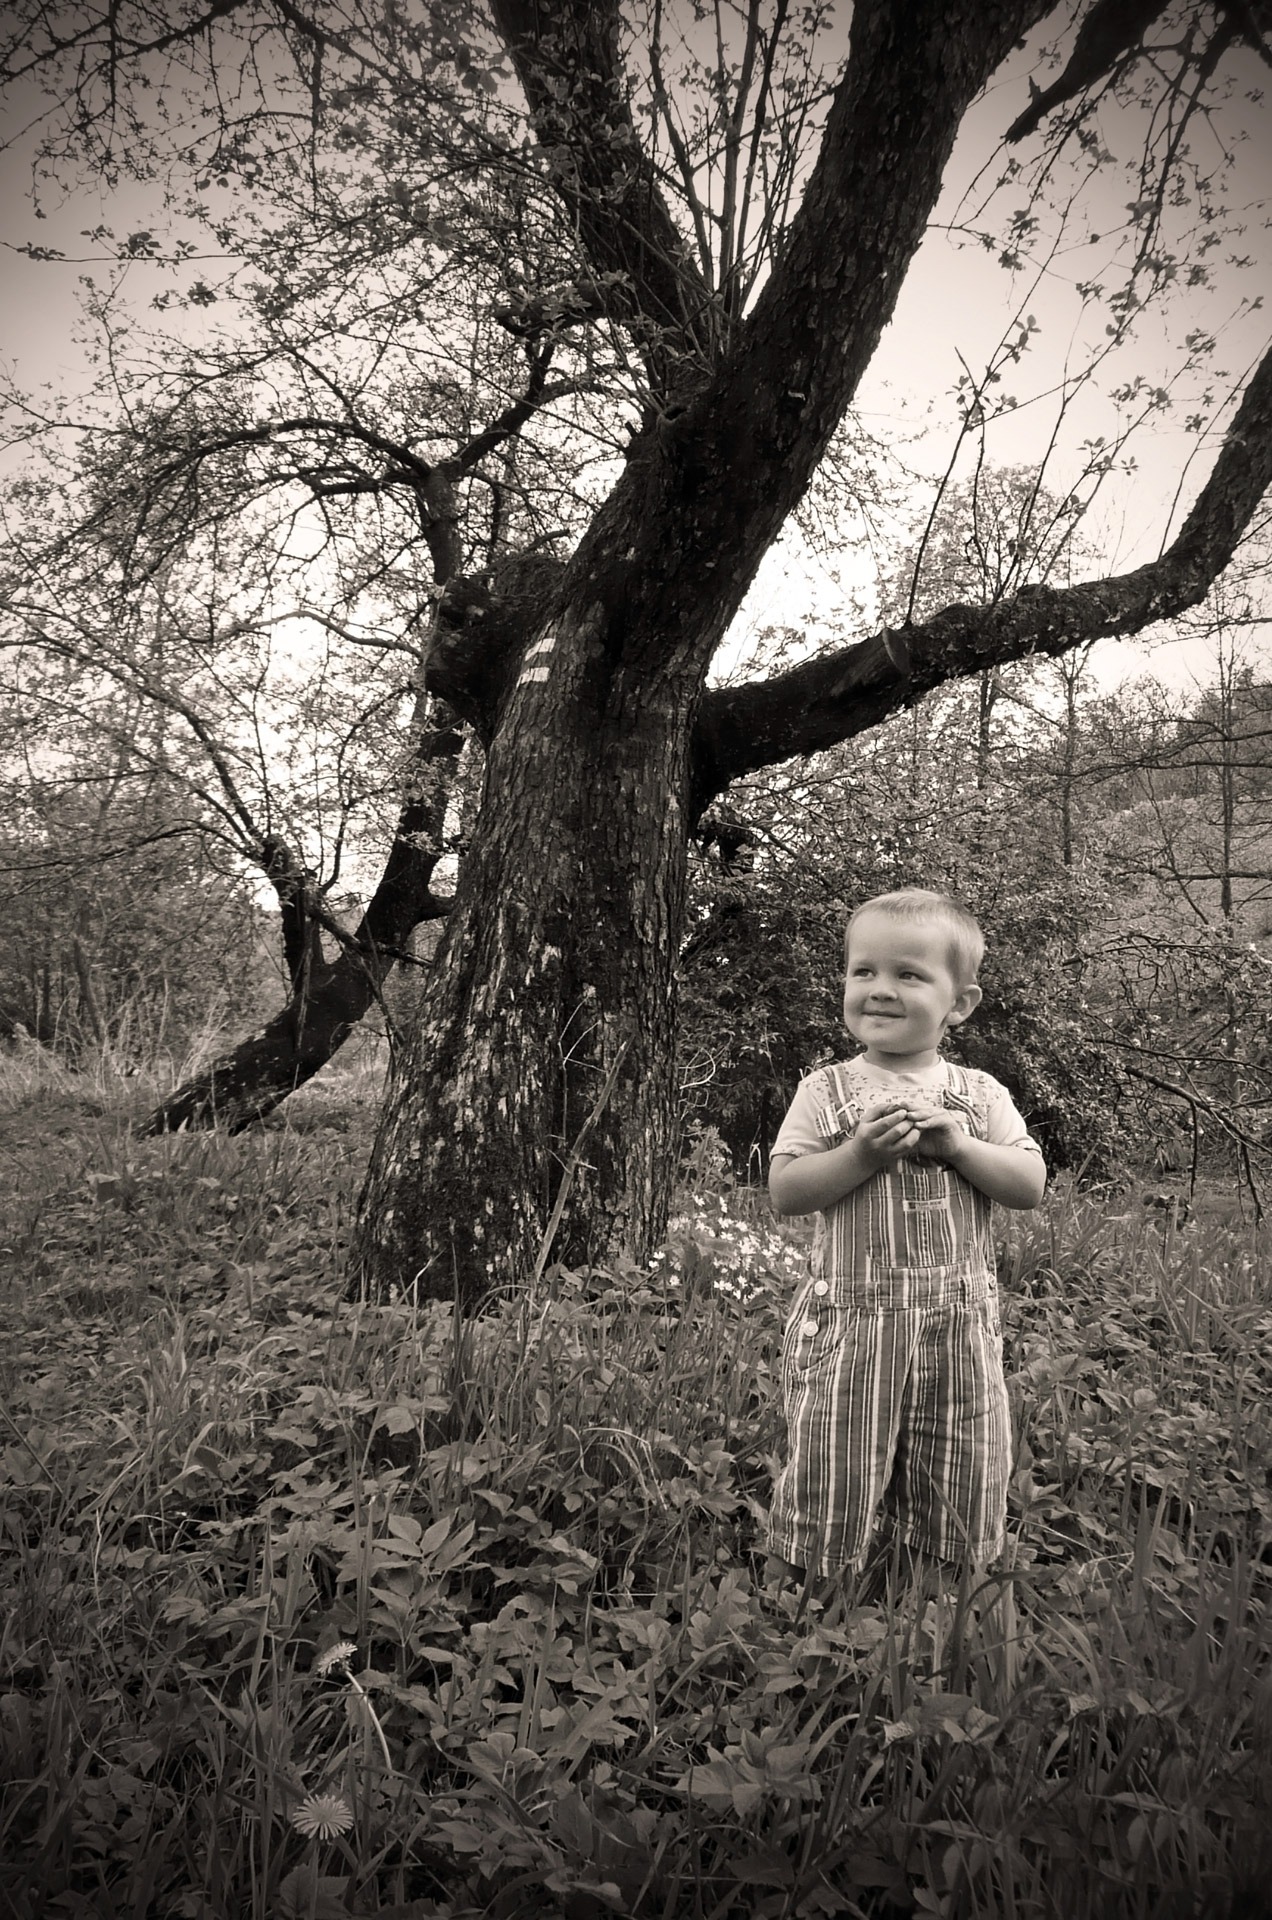
tree, nature, forest, branch, black and white, people, plant, white, play, sunlight, leaf, flower, boy, kid, summer, portrait, young, finger, spring, autumn, father, child, black, monochrome, baby, season, son, face, eyes, fun, future, background, mother, seasons, eye, grandchild, photograph, look, passion, woodland, parents, monochrome photography, woody plant